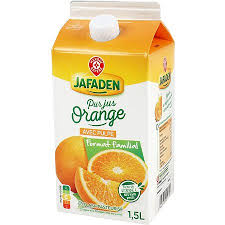
Waste category: cardboard